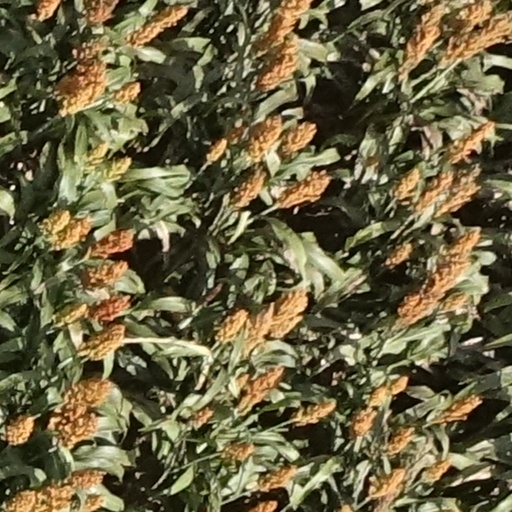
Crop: sorghum